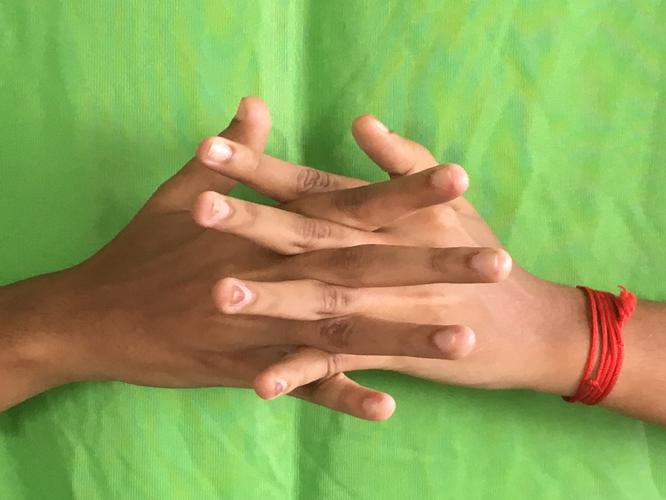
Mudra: Karkatta
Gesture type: double_hand